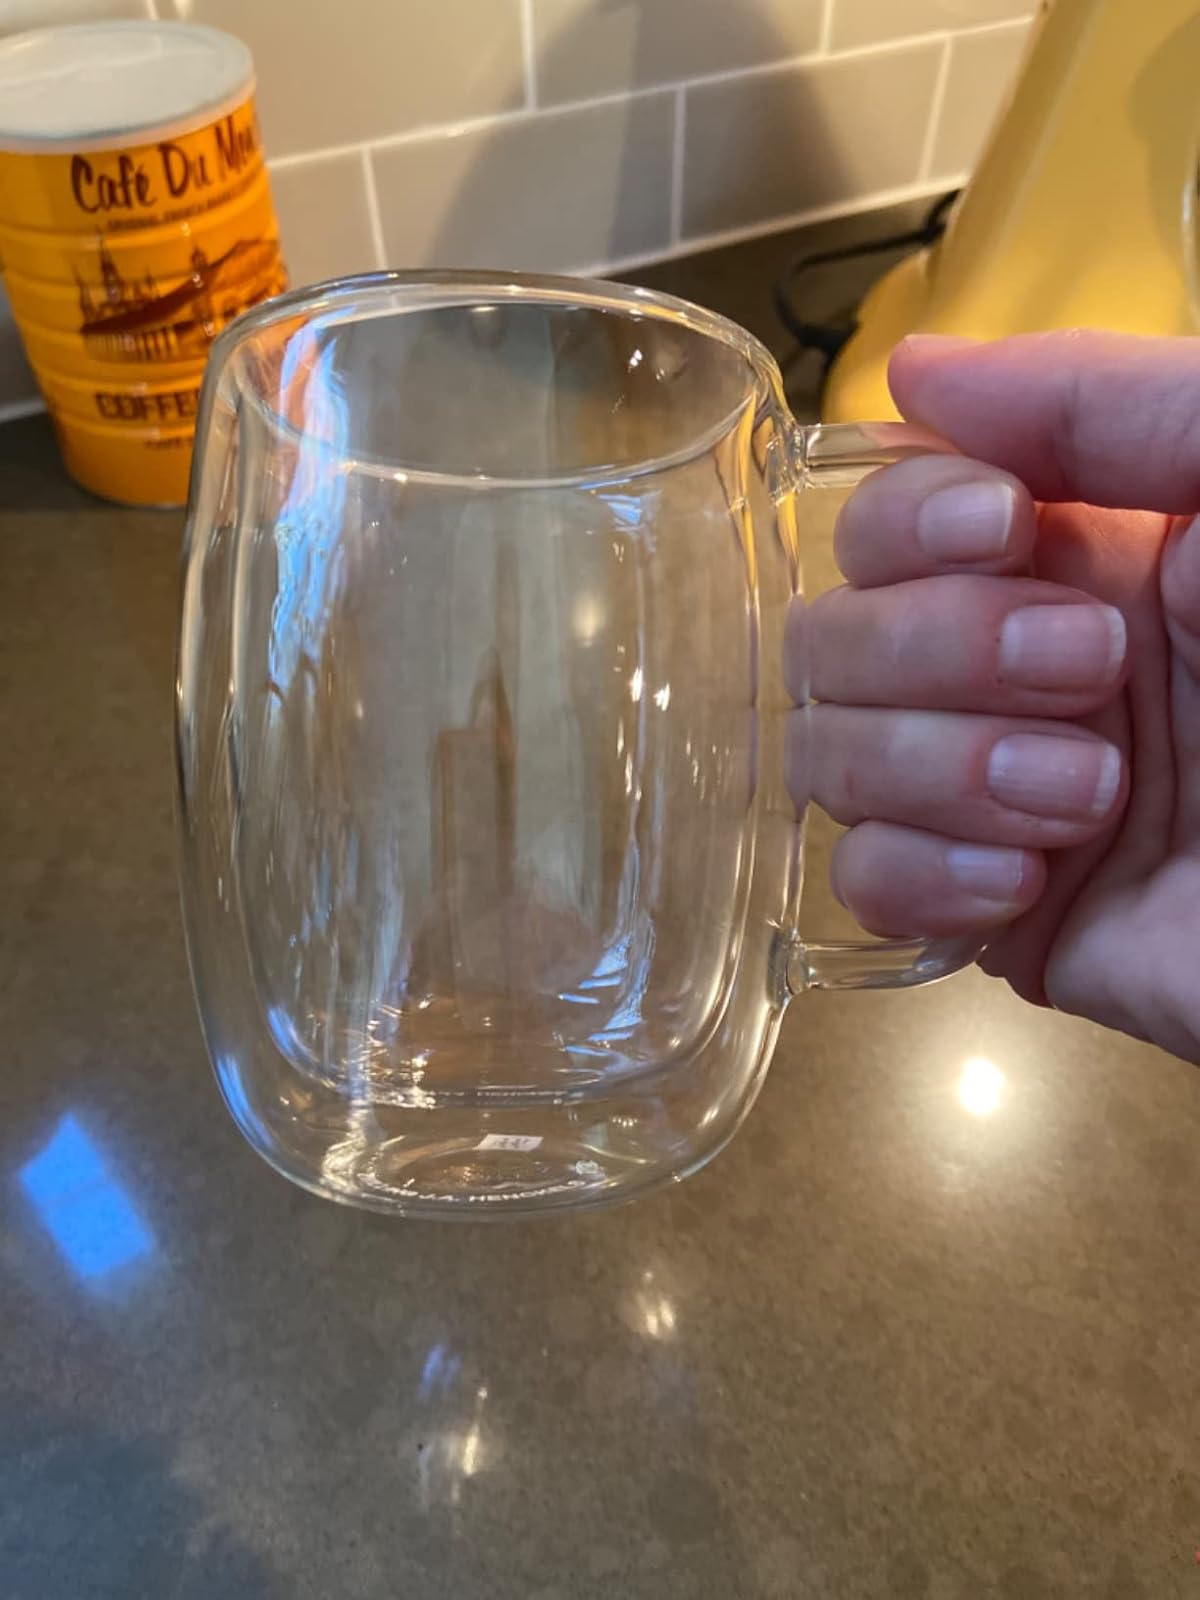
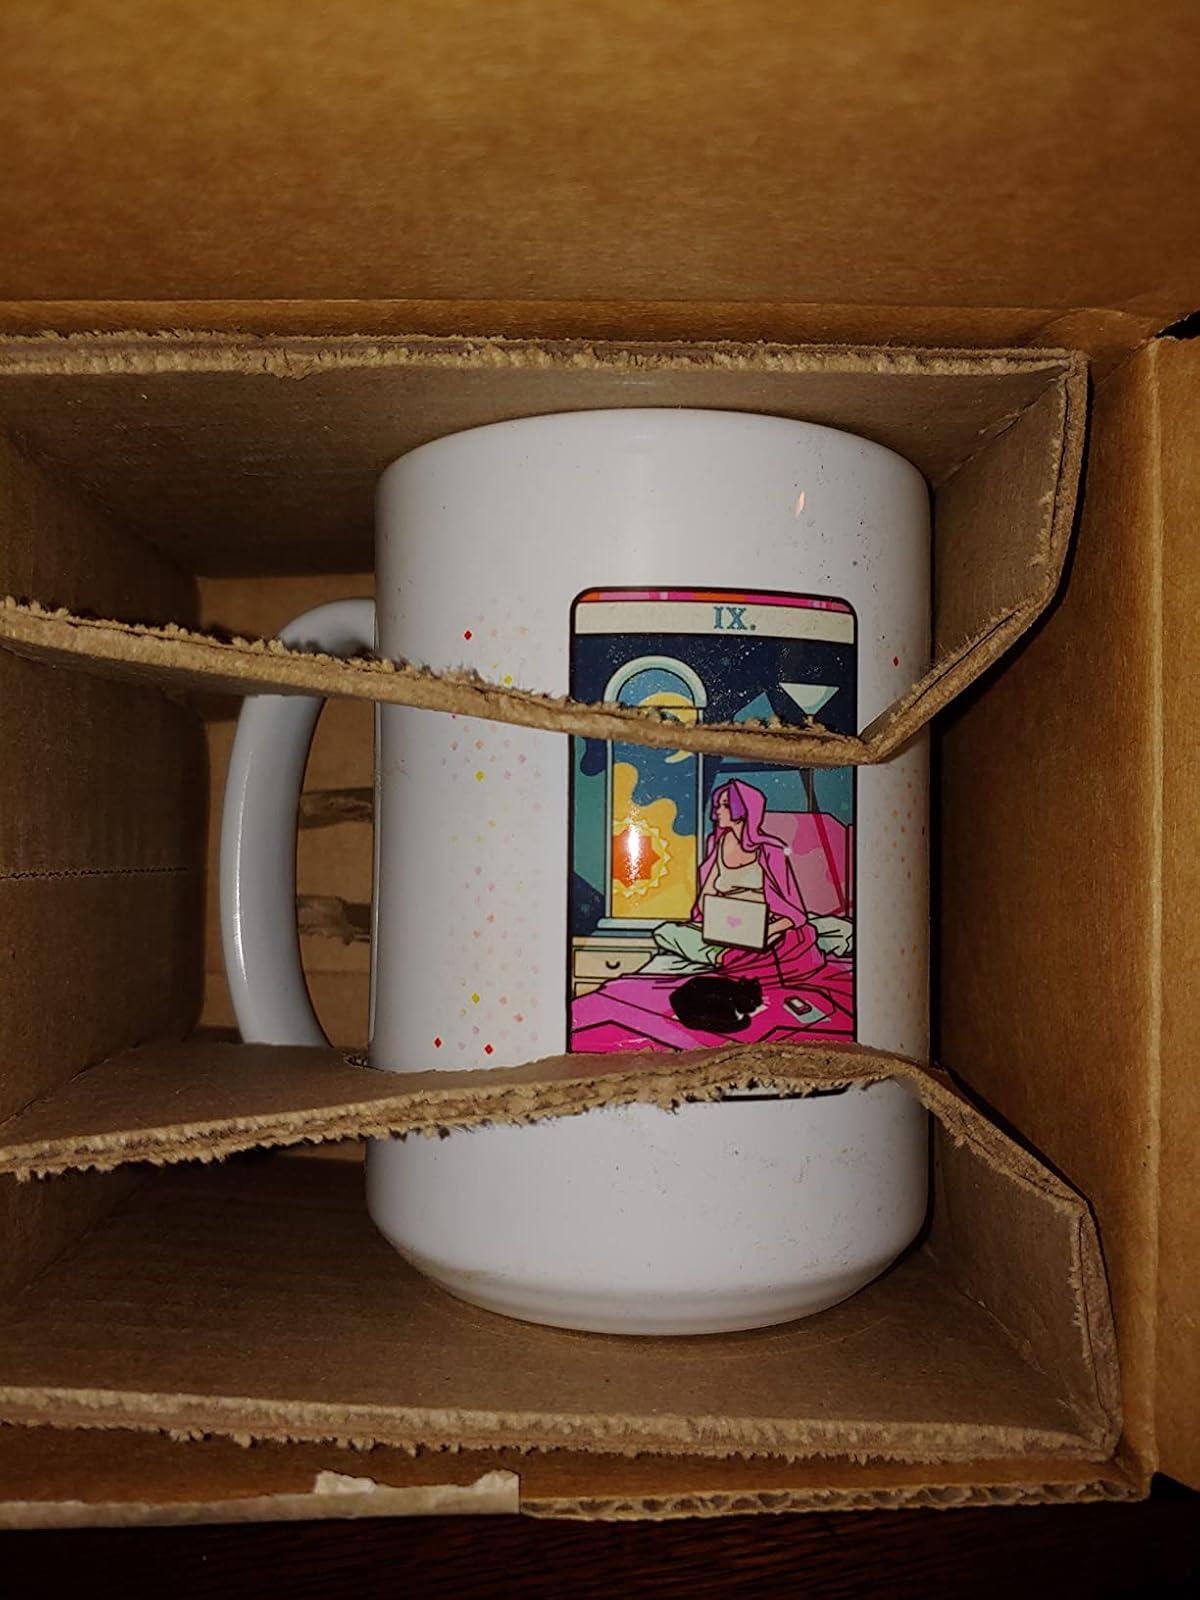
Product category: items_mug
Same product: no